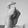
ASL letter: X